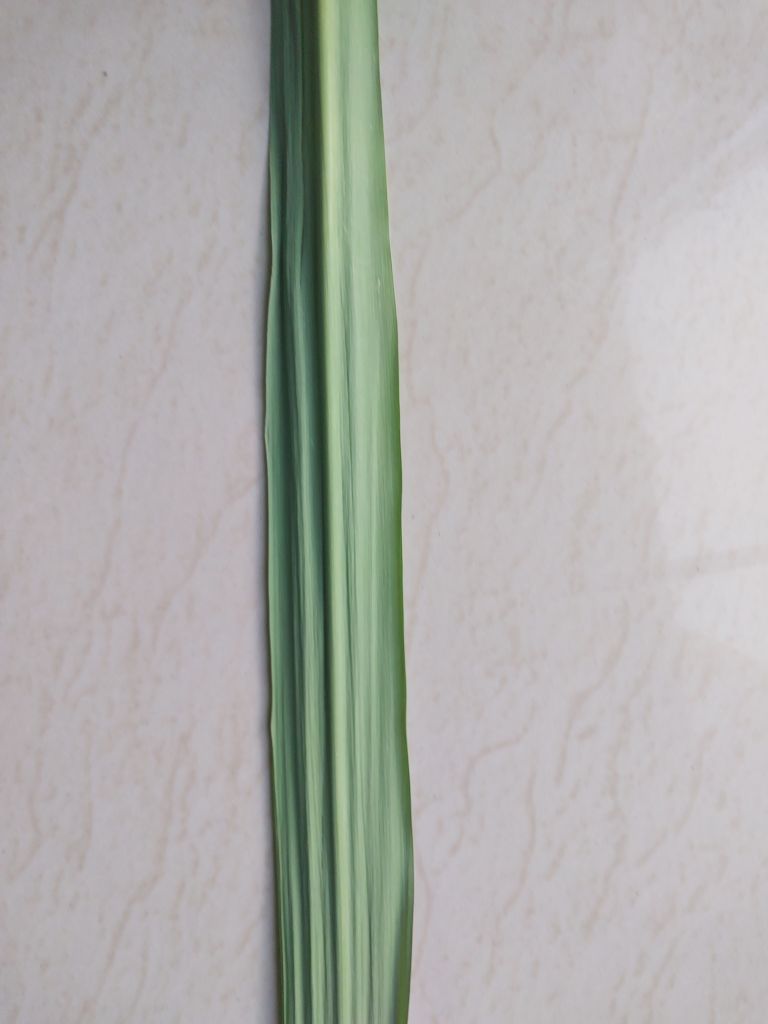
Label: Viral Disease